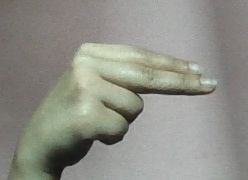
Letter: ain